Frederick August I, Duke of Oldenburg

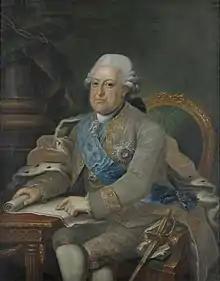

Frederick Augustus I (20 September 1711 – 6 July 1785) was Prince-Bishop of Lübeck from 1750 to 1785, and Count and later the first Duke of Oldenburg from 1773 to 1785.